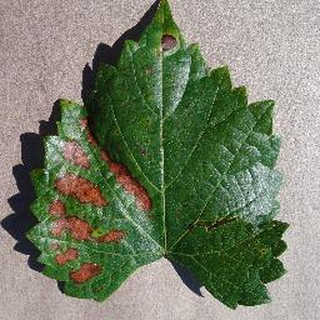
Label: grape_esca_black_measles